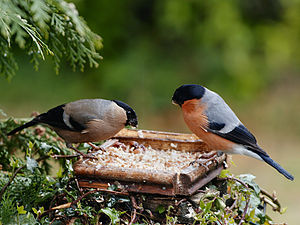
Dompap / Føde
Et par af dompap ved foderbrættet, hunnen til venstre.
Dompap er en 16 centimeter stor fugleart i familien finker. Dompappen findes oftest i blandede nåle- og løvskove samt i store haver, i parker eller på kirkegårde. Tit ser man den i toppen af et træ eller dens karakteristiske bløde og vemodige fløjt høres. I Danmark er den en ret almindelig ynglefugl, og landet gæstes i vinterhalvåret af dompapper nordfra.